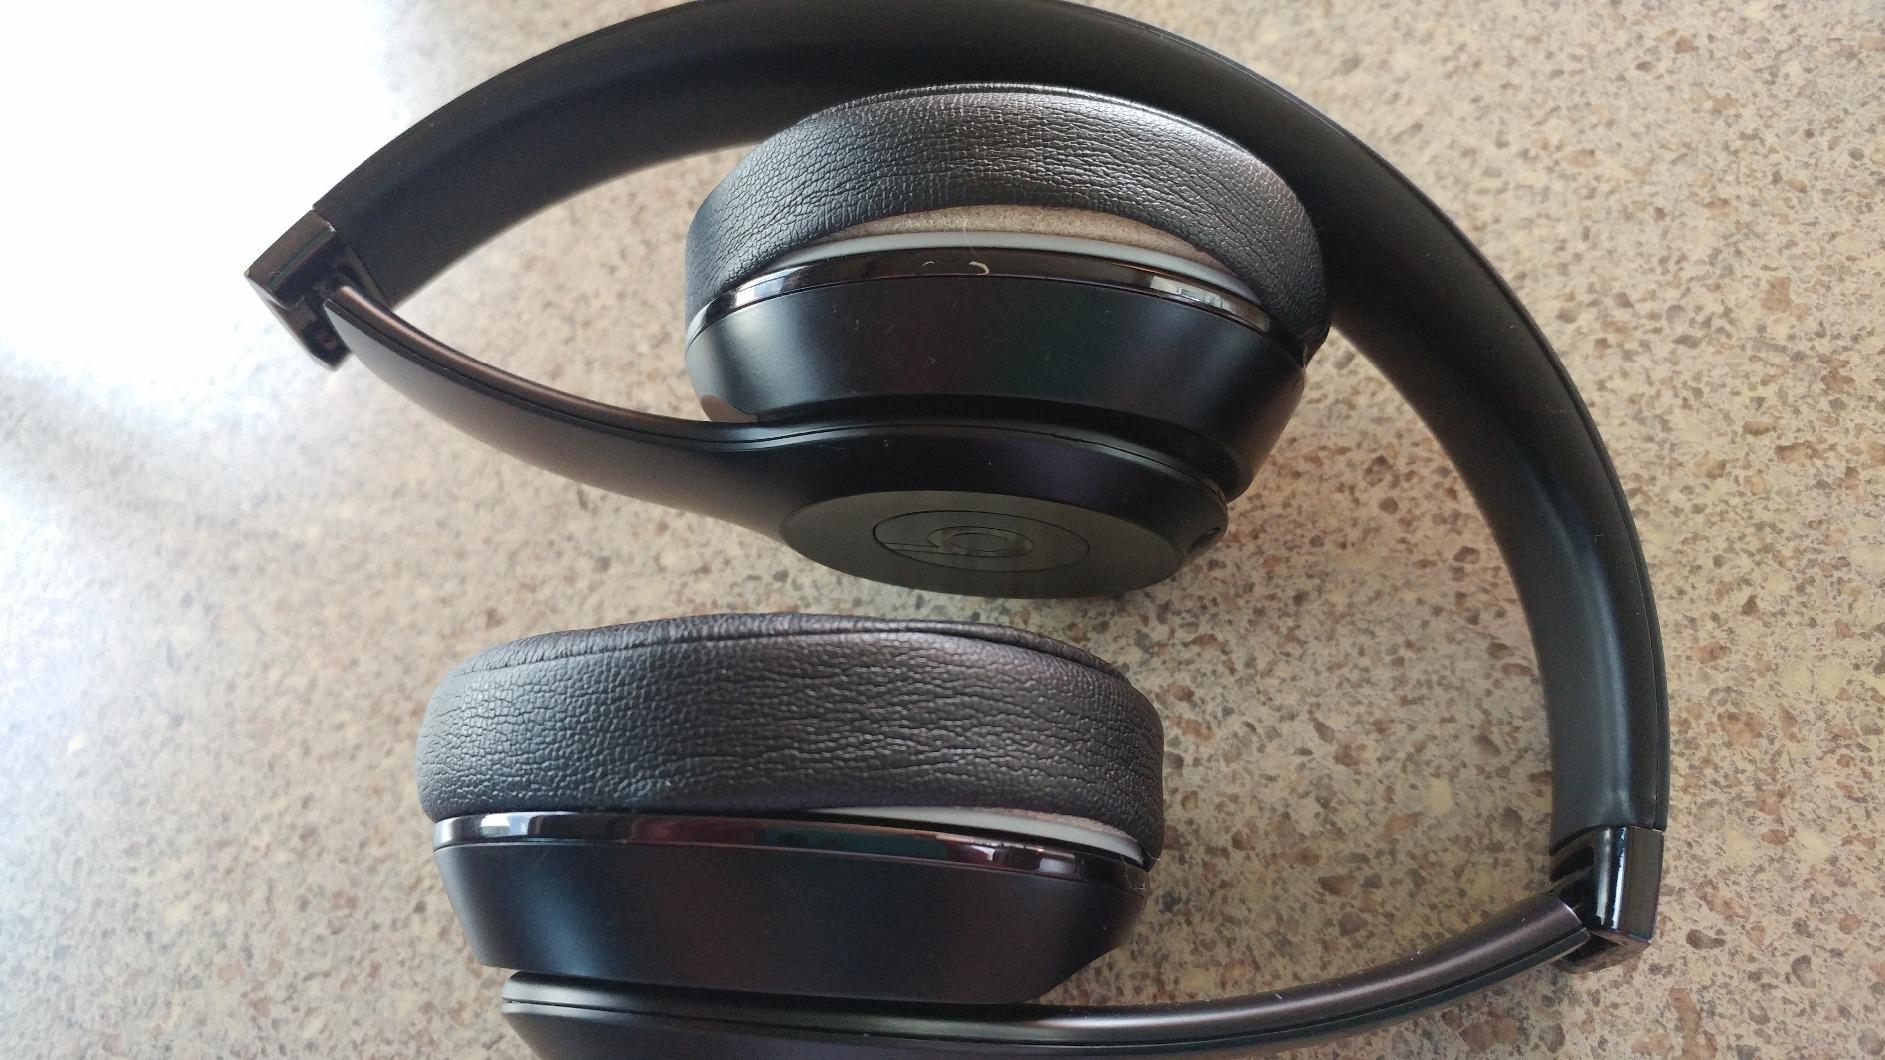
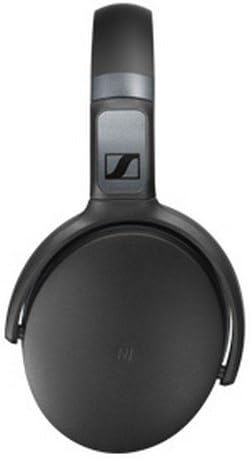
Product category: headphones
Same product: no